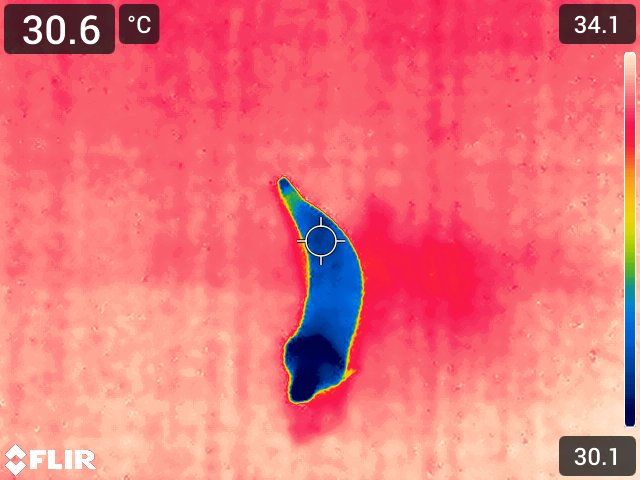
Maturity: adequate_matured